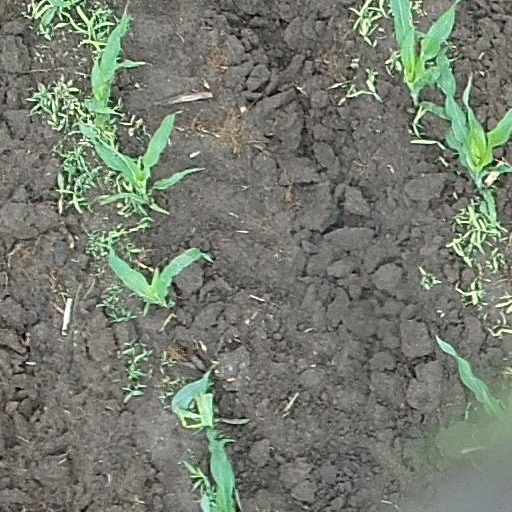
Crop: maize; corn